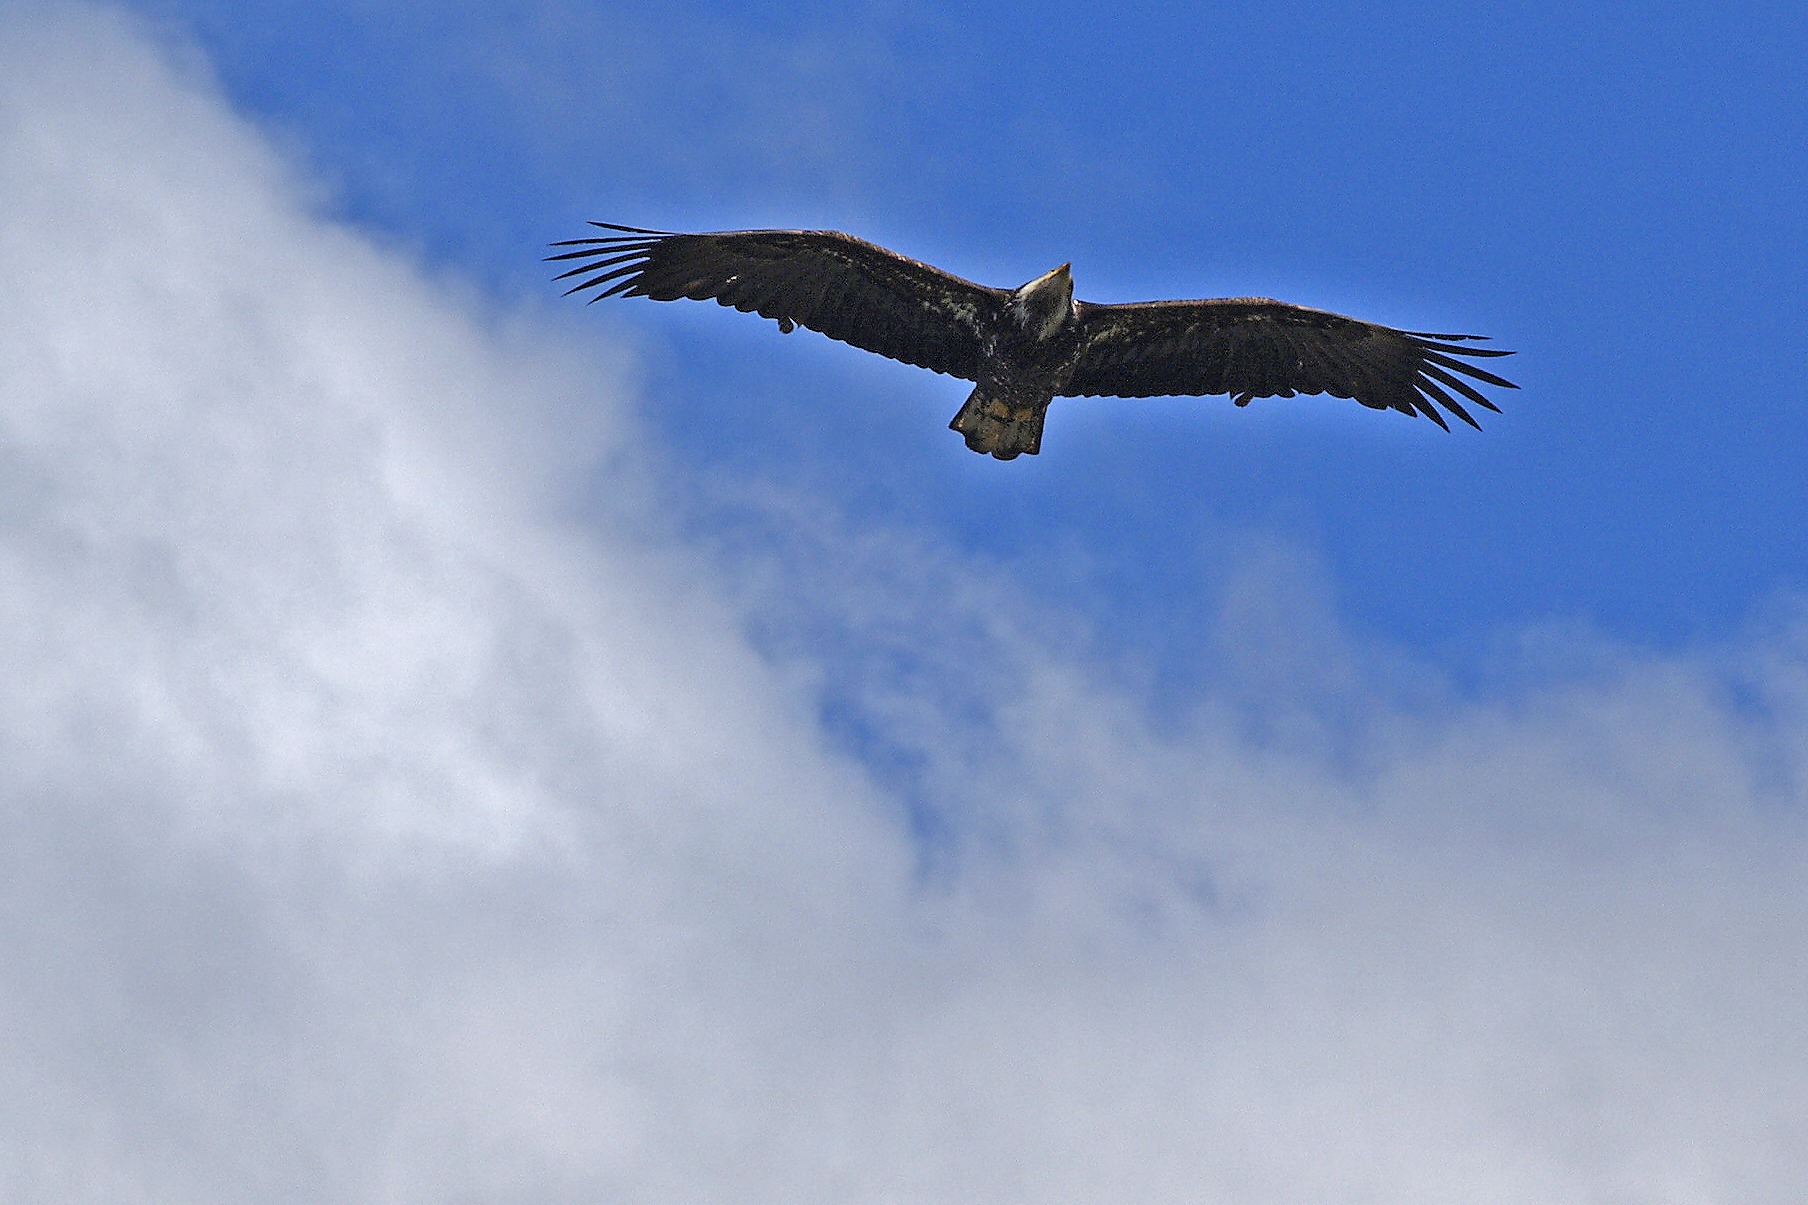
nature, bird, wing, animal, flight, eagle, raptor, bird of prey, bald eagle, vertebrate, feathered, osprey, vulture, condor, accipitriformes